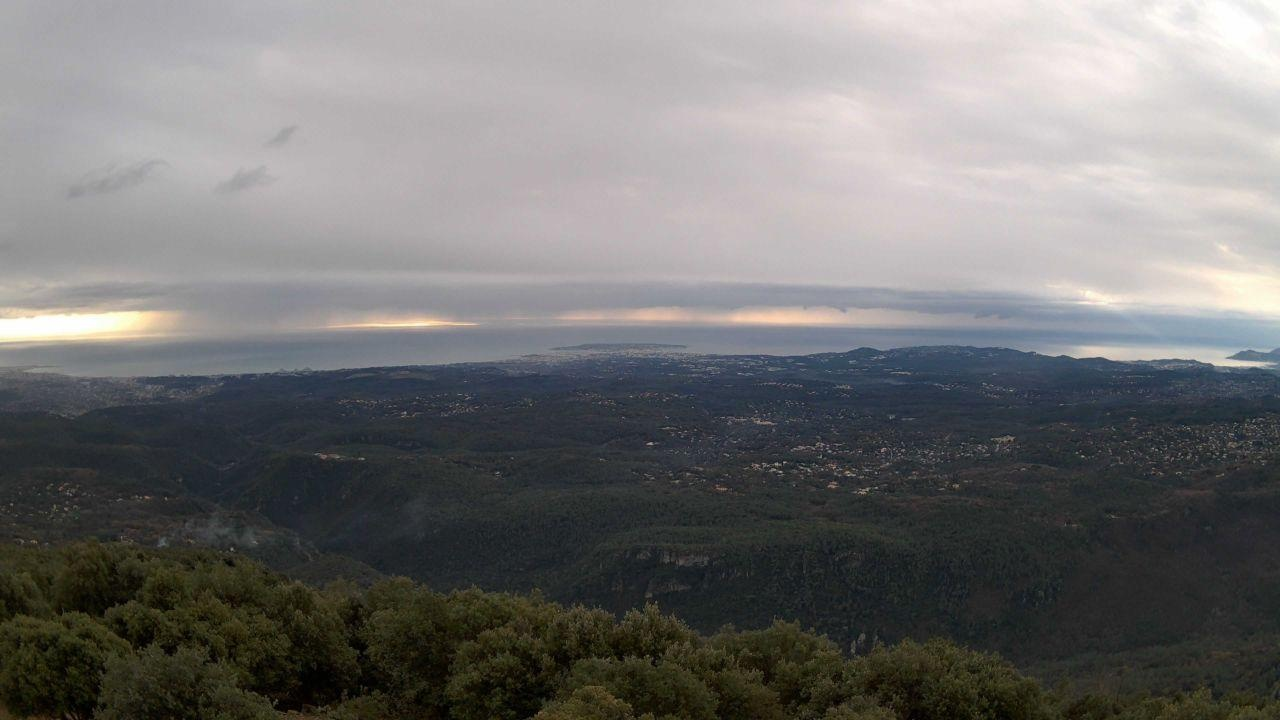
Fire: no
Smoke: no